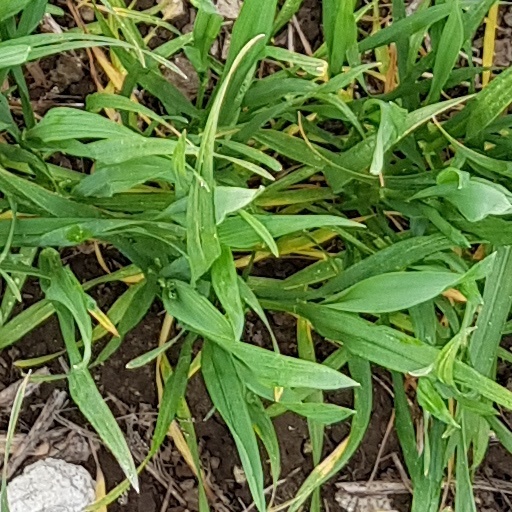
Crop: wheat